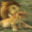
Label: lion